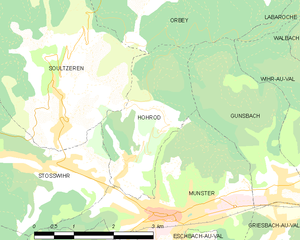
Carte des communes françaises